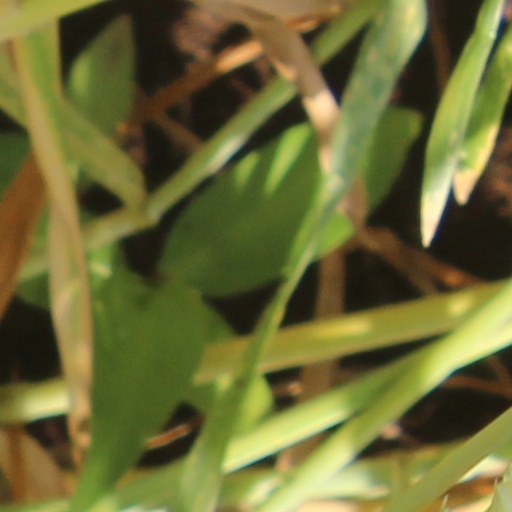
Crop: wheat